Buckley Space Force Base

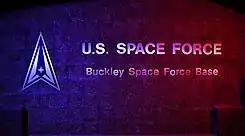
Buckley's updated front entrance at the time of its redesignation as a Space Force installation.

Following the establishment of the United States Space Force, the 460th Space Wing and Buckley Air Force Base's administration transferred from Air Force Space Command to the new service. On 24 July 2020, the 460th Space Wing was inactivated. Base administration was transitioned to Buckley Garrison and the 460th Operations Group became Space Delta 4, combining the space-based missile warning satellites at Buckley and the former 21st Space Wing's network of ground-based missile warning radars. On 4 June 2021 the Buckley Air Force Base was renamed Buckley Space Force Base.